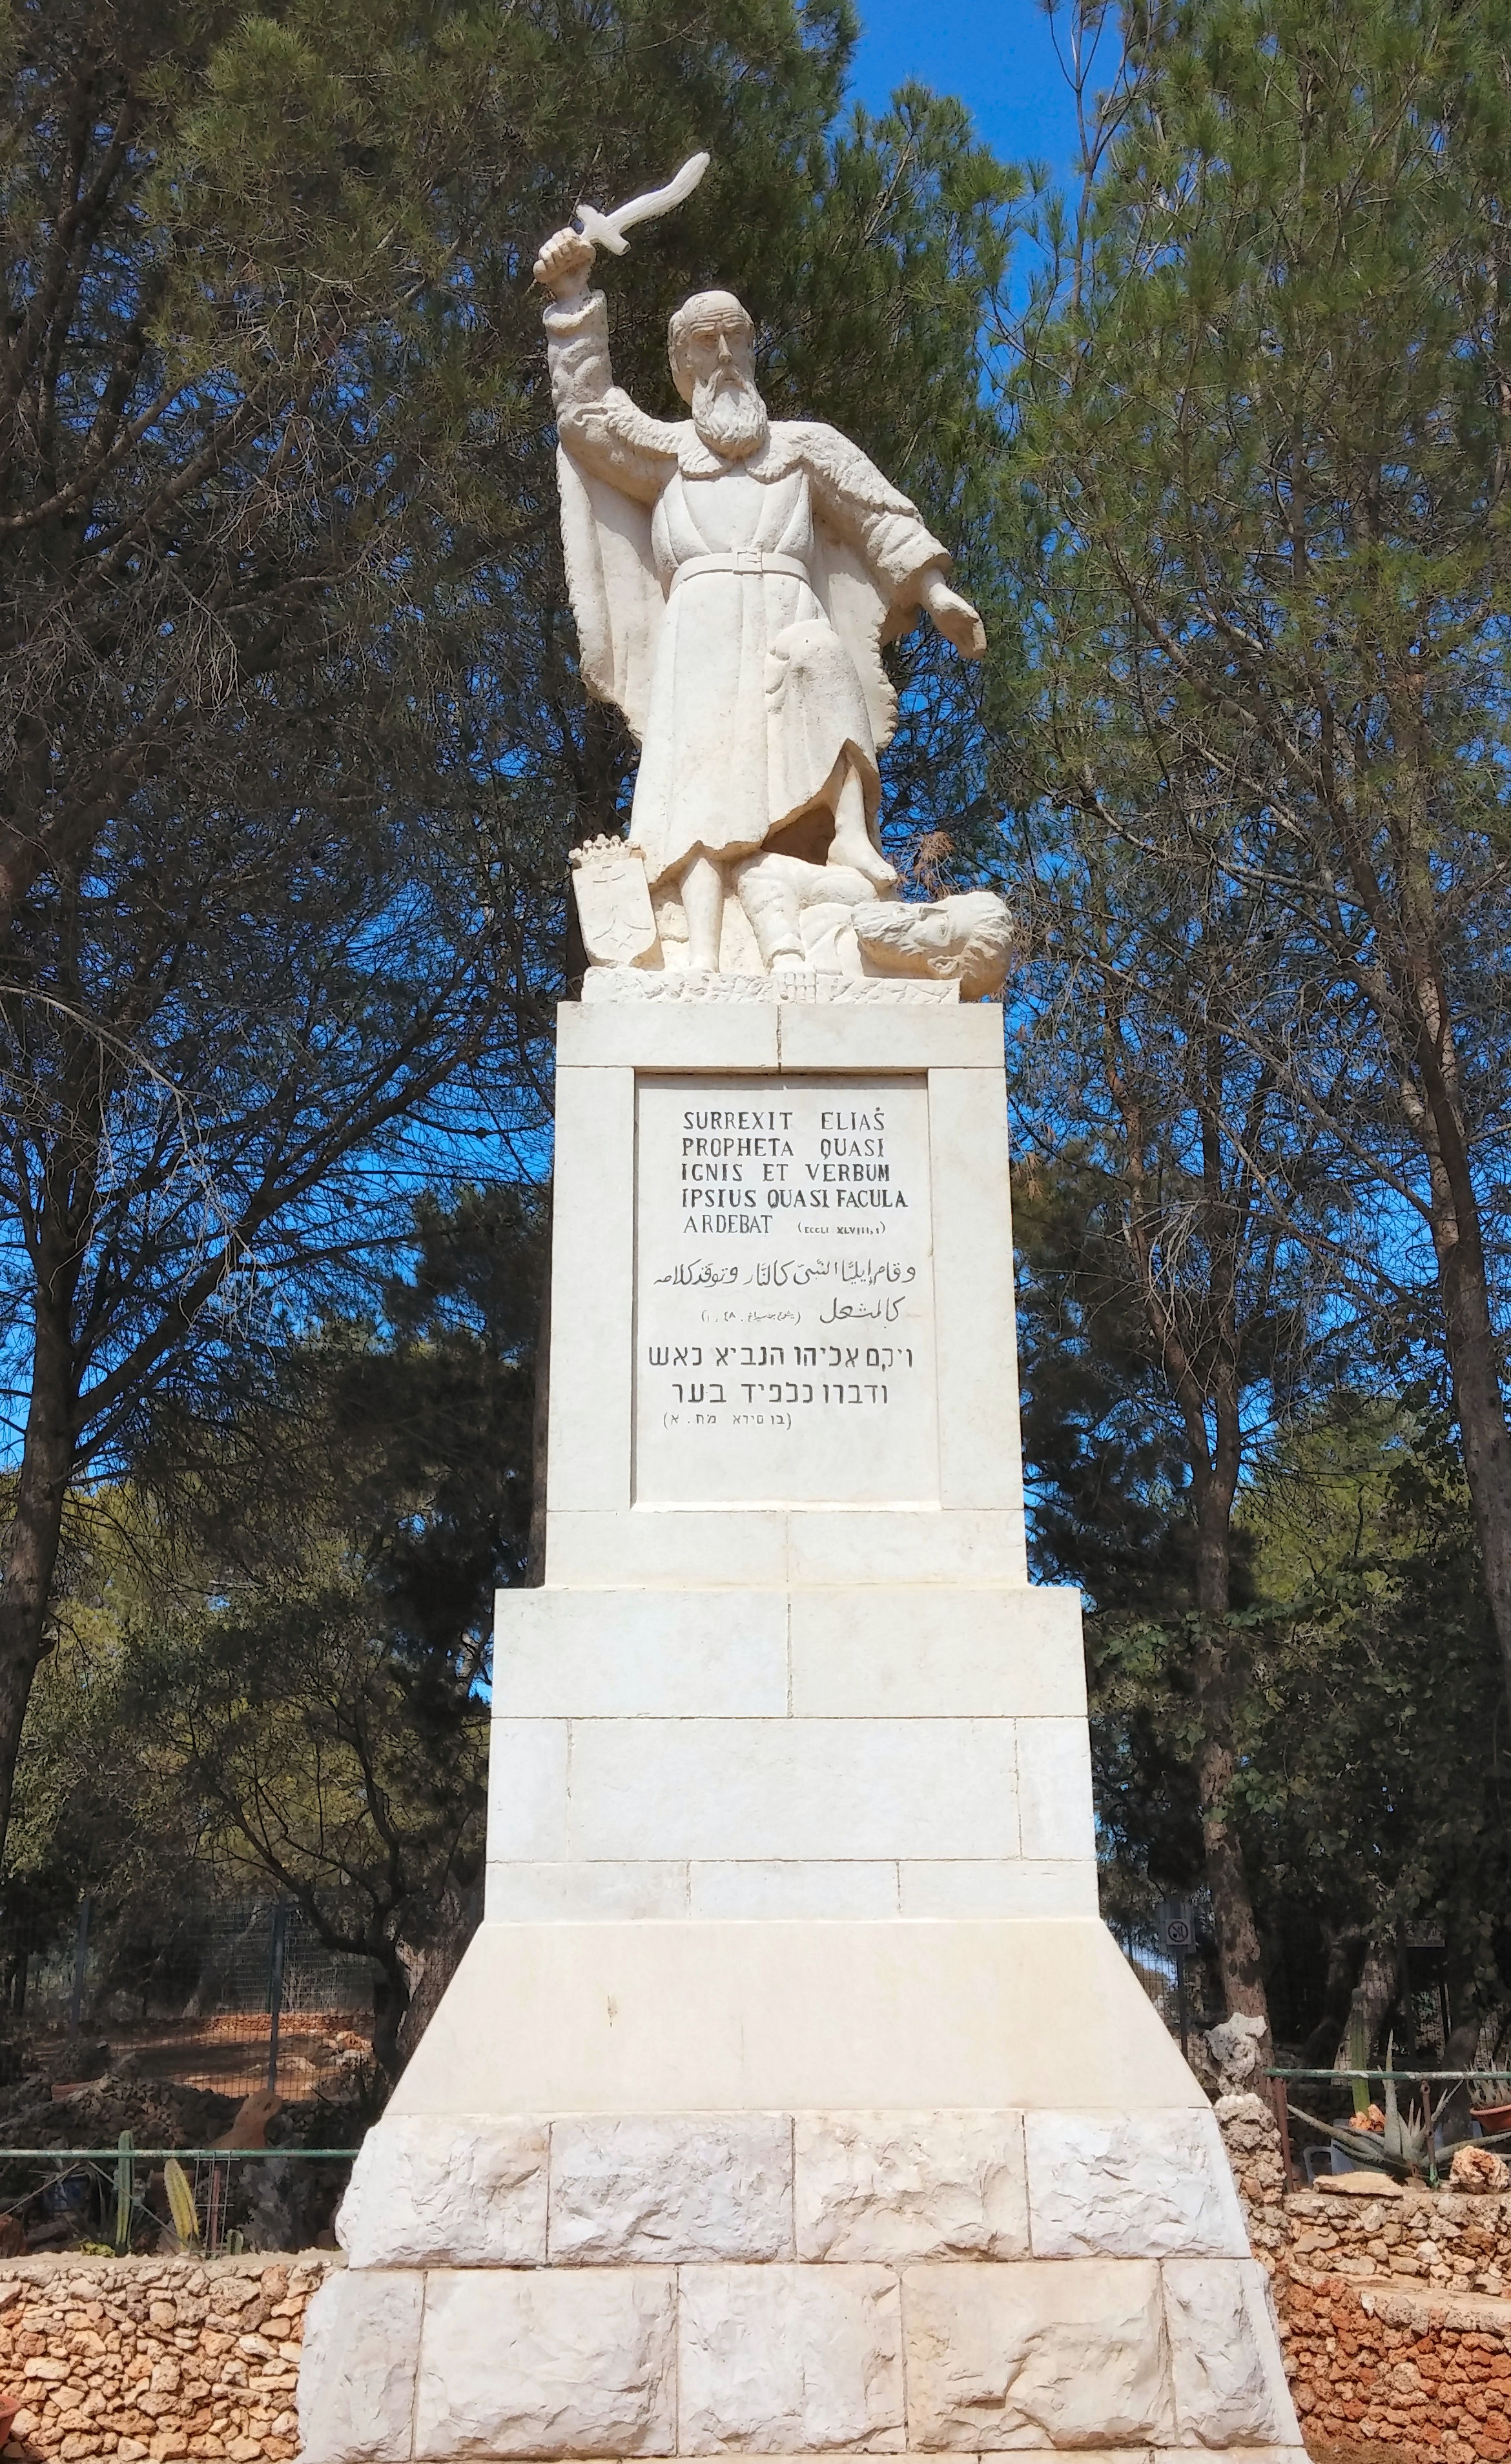
monument, statue, symbol, sculpture, memorial, art, temple, monastery, inscription, israel, haifa, prophet, ancient history, elijah